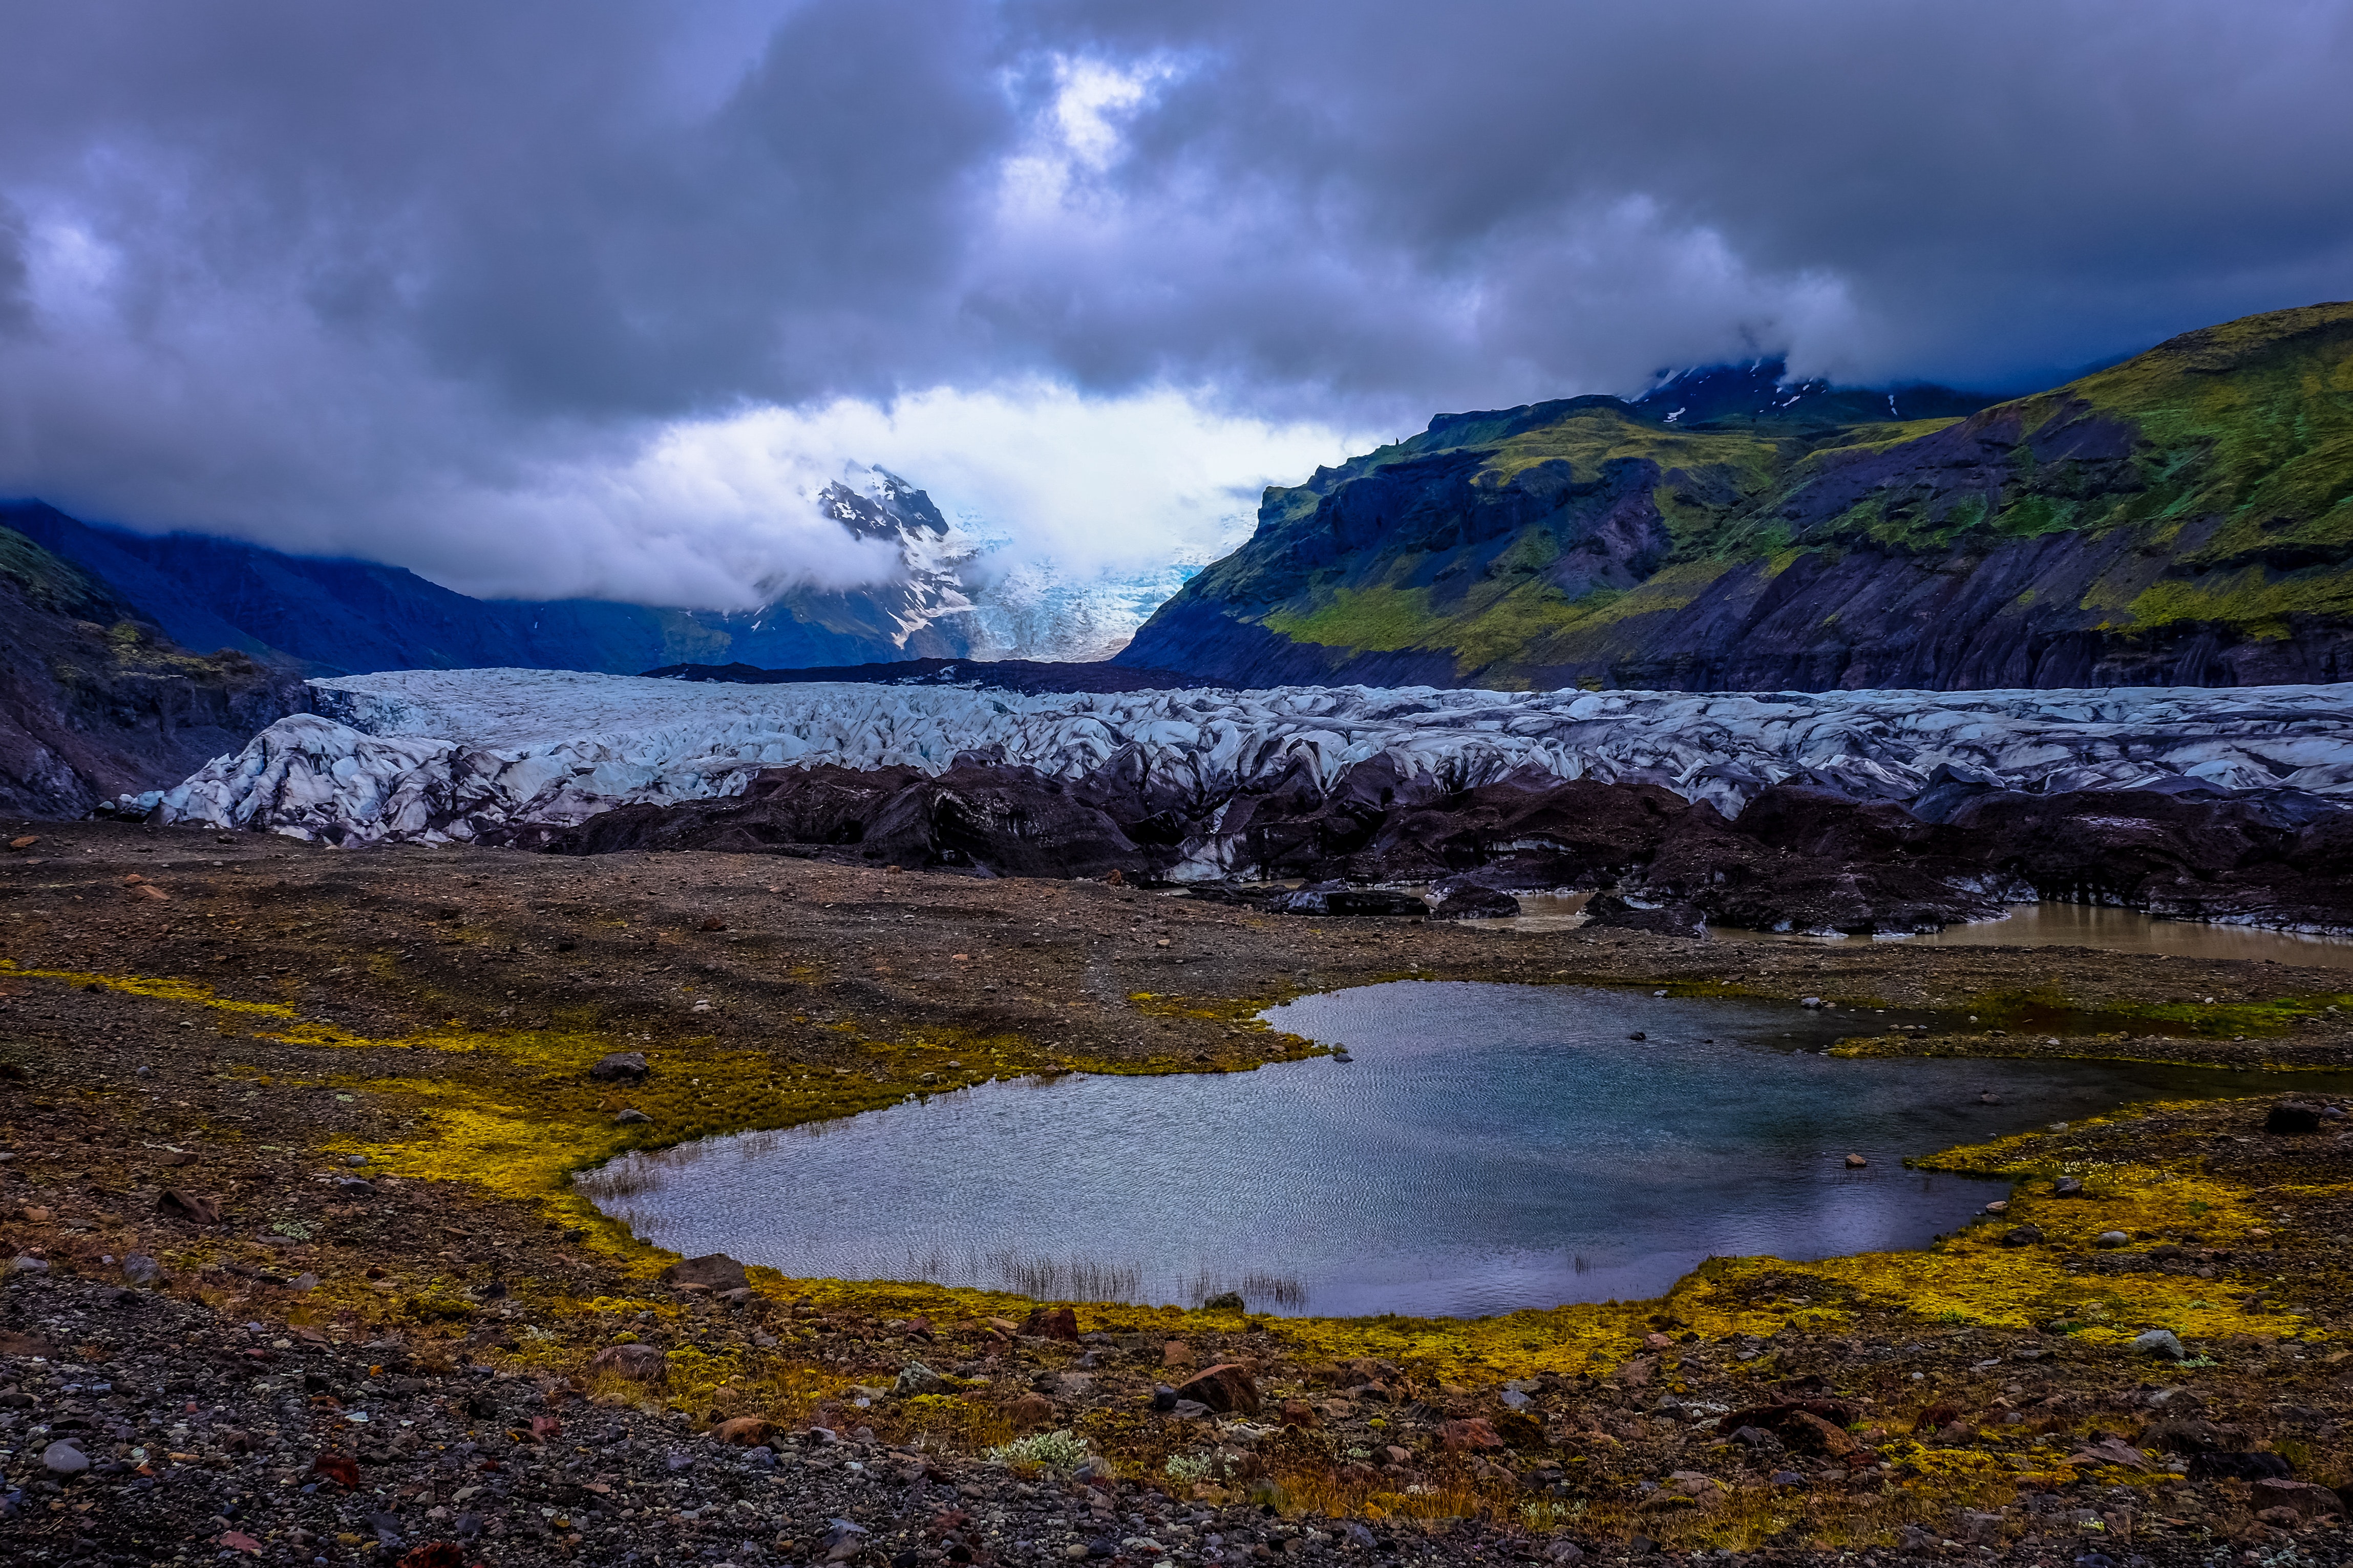
nature, sky, natural landscape, highland, mountain, reflection, mountainous landforms, tarn, wilderness, water, cloud, loch, lake, fell, landscape, mountain range, hill, fjord, watercourse, glacial lake, tree, atmosphere, lake district, river, national park, tundra, glacier, rock, sea, glacial landform, valley, cirque, ocean, mountain river, alps, sound